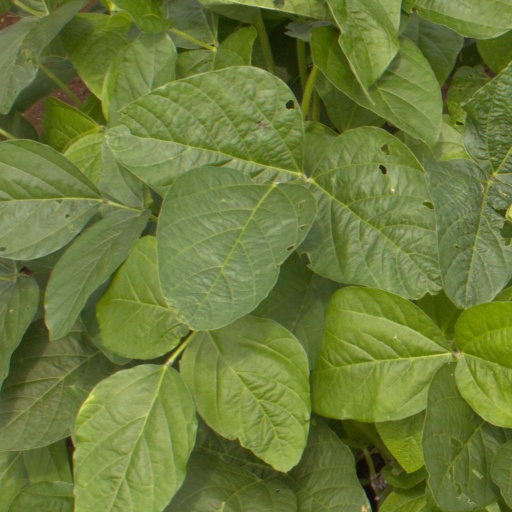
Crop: soybean